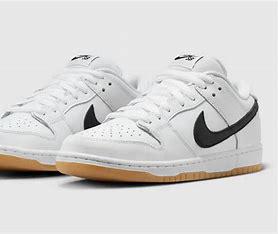
Brand: Nike
Model: SB Dunk Pro